Bugle Caye Light

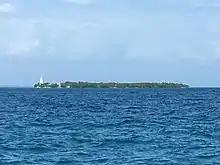
Bugle Caye, with lighthouse on the left

Bugle Caye Lighthouse is a lighthouse in Belize. The station was originally established in 1885 and has a focal plane 19 m (62 ft). It is located on the small Bugle Caye off the coast about 130 km (80 mi) south of Belize City and from Placencia.